Sunbridge Wells

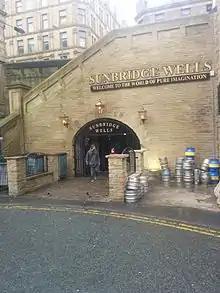
Entrance to the tunnels

Sunbridge Wells is a leisure and shopping facility and tourist attraction built in tunnels in Bradford, West Yorkshire, England. The centre was opened in 2016.